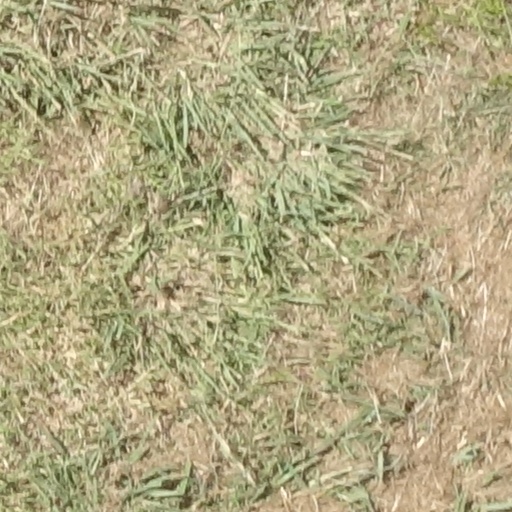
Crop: sorghum